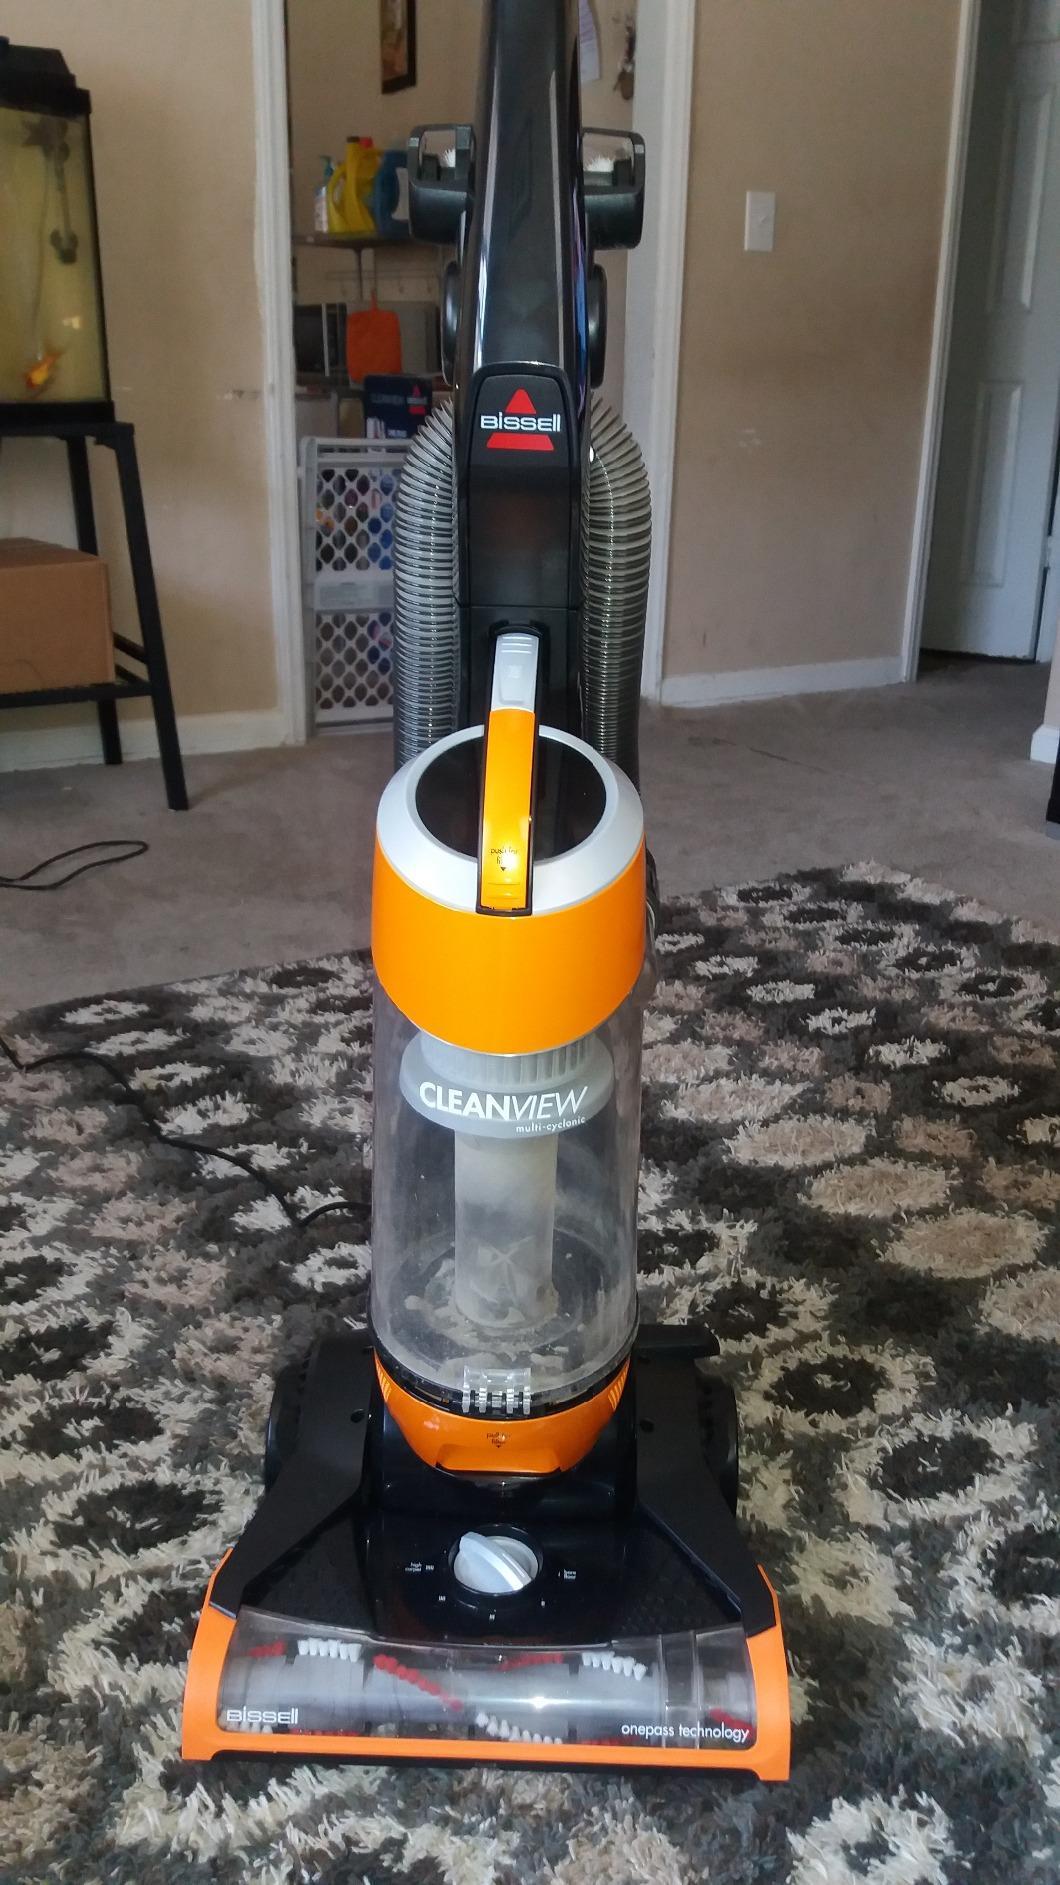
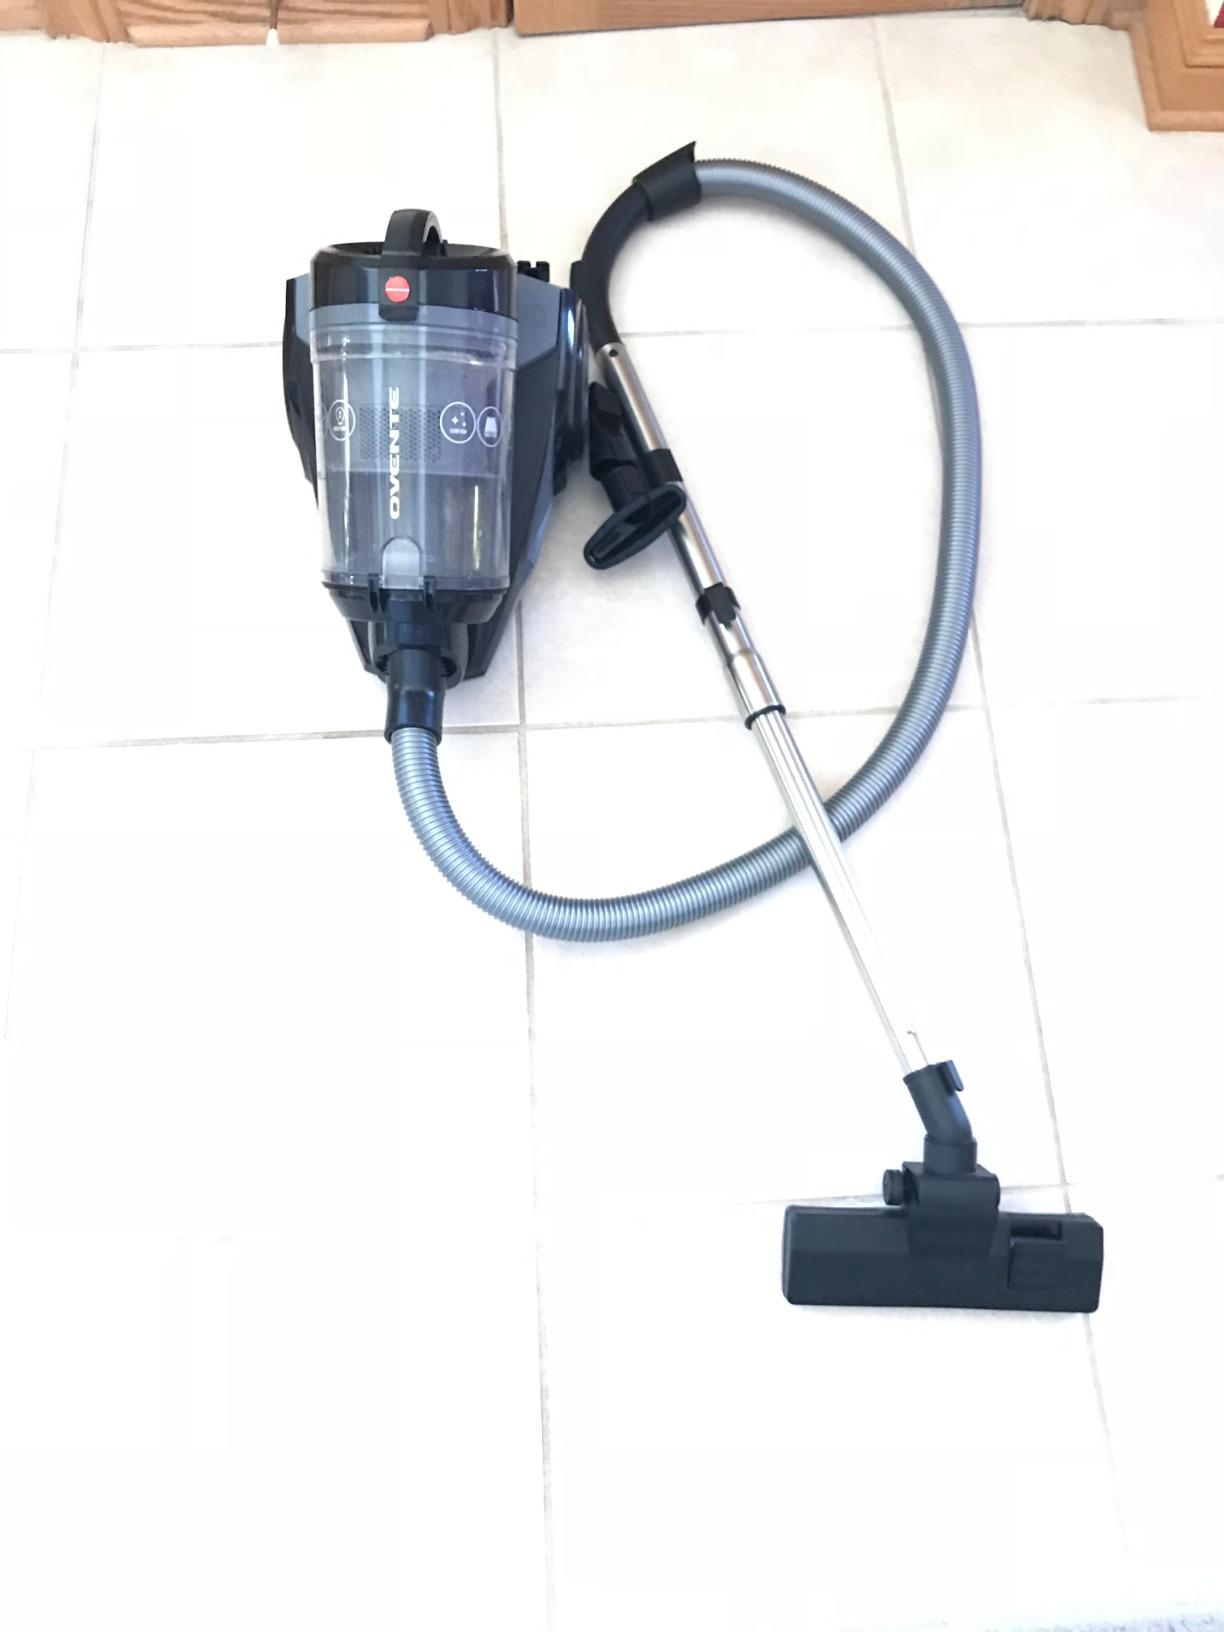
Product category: items_vacuum
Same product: no